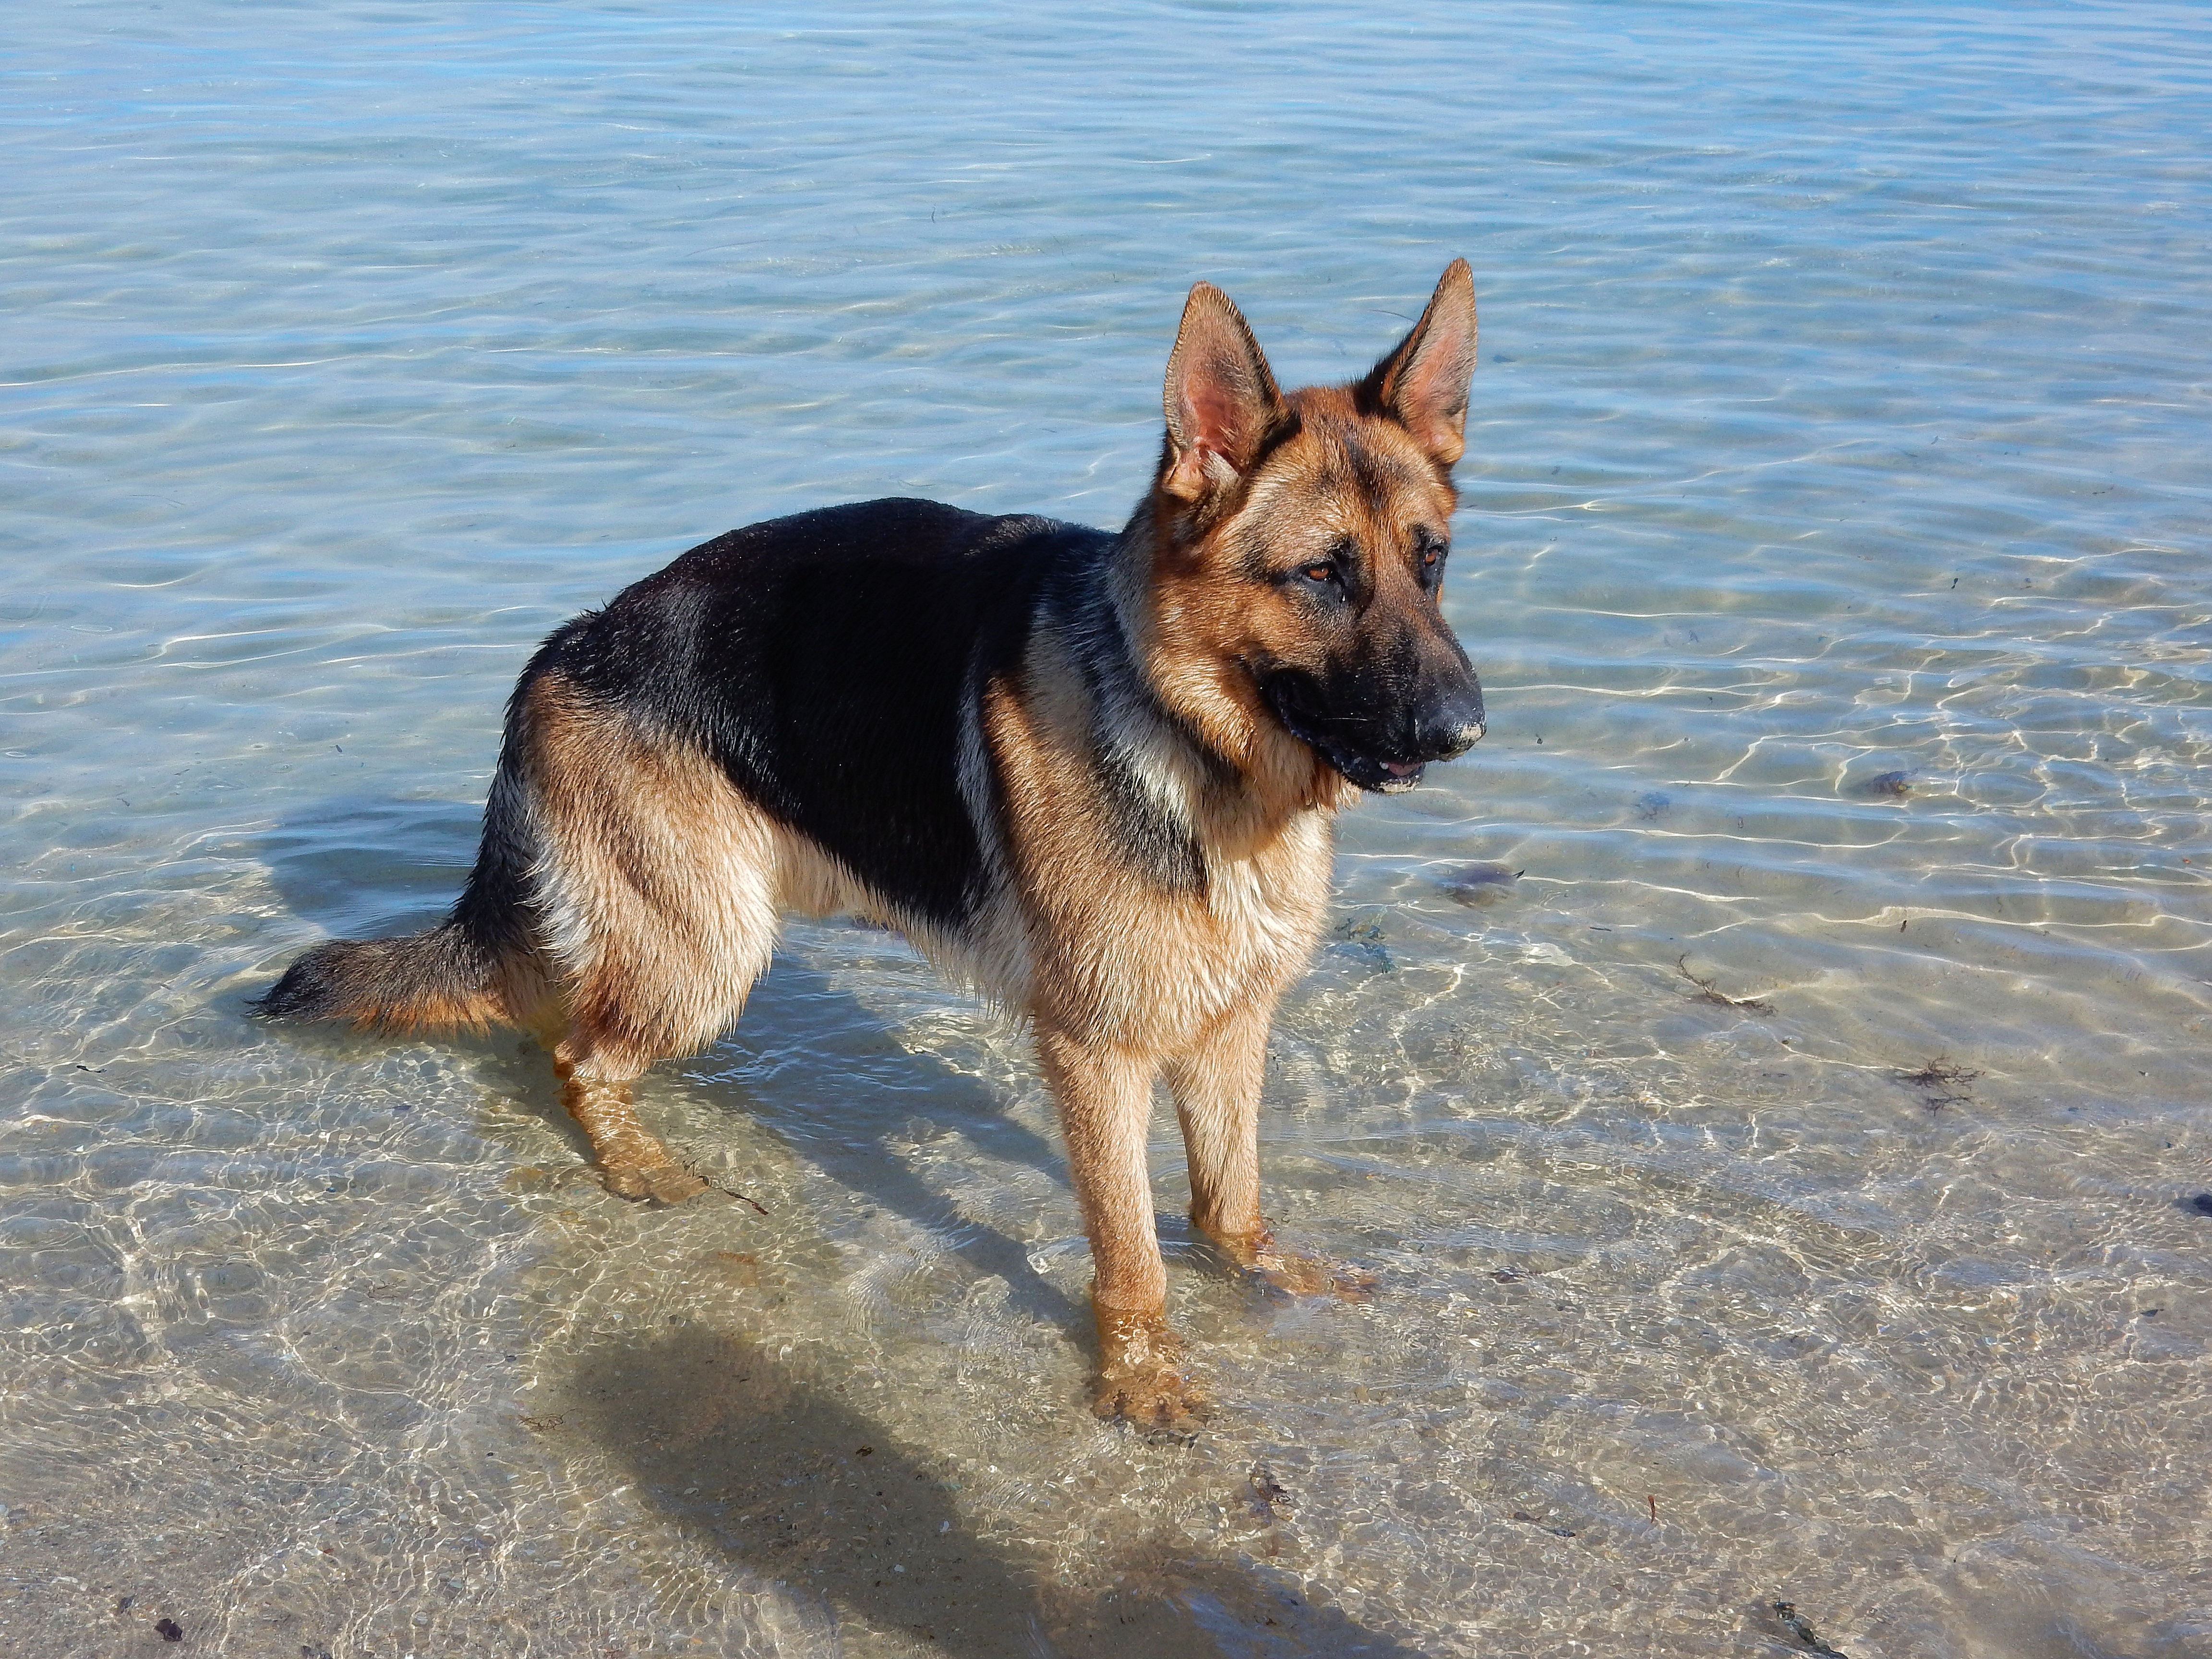
beach, sea, coast, water, sand, walking, play, puppy, dog, animal, cute, canine, summer, mammal, exercise, swimming, german shepherd, shepherd, happiness, ball, vertebrate, domestic, dog breed, breed, purebred, old german shepherd dog, belgian shepherd malinois, street dog, dog like mammal, saarloos wolfdog, wolfdog, czechoslovakian wolfdog, carnivoran, dog breed group, east european shepherd, german shepherd dog, tervuren